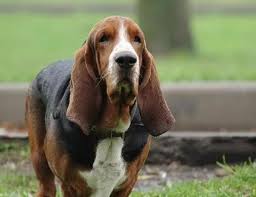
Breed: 241-n000100-basset